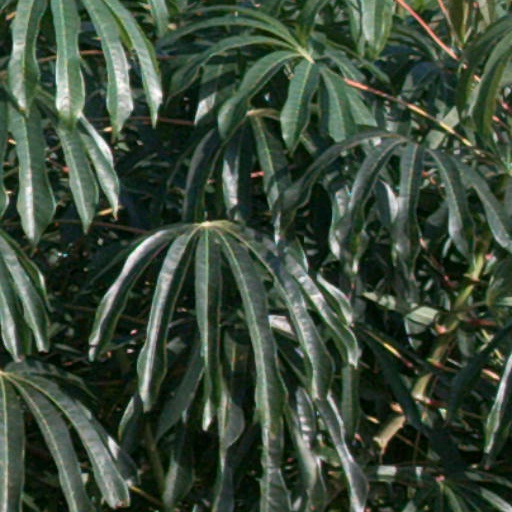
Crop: cassava